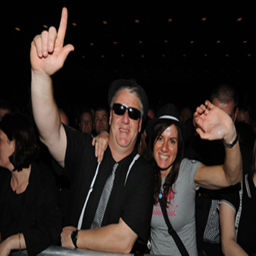
the crowd goes wild for ska artist in concert .